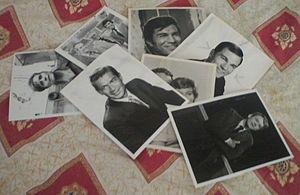
Une photographie de plateau est une photographie prise pendant ou hors du tournage d'un film ou d'une émission de télévision en production.